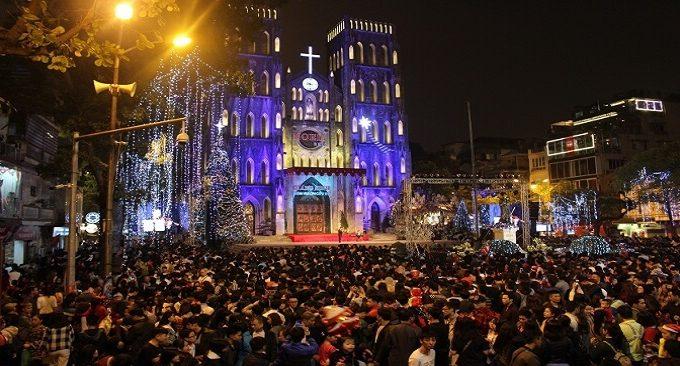
ở phía trước nhà thờ có sự xuất hiện của một đám đông